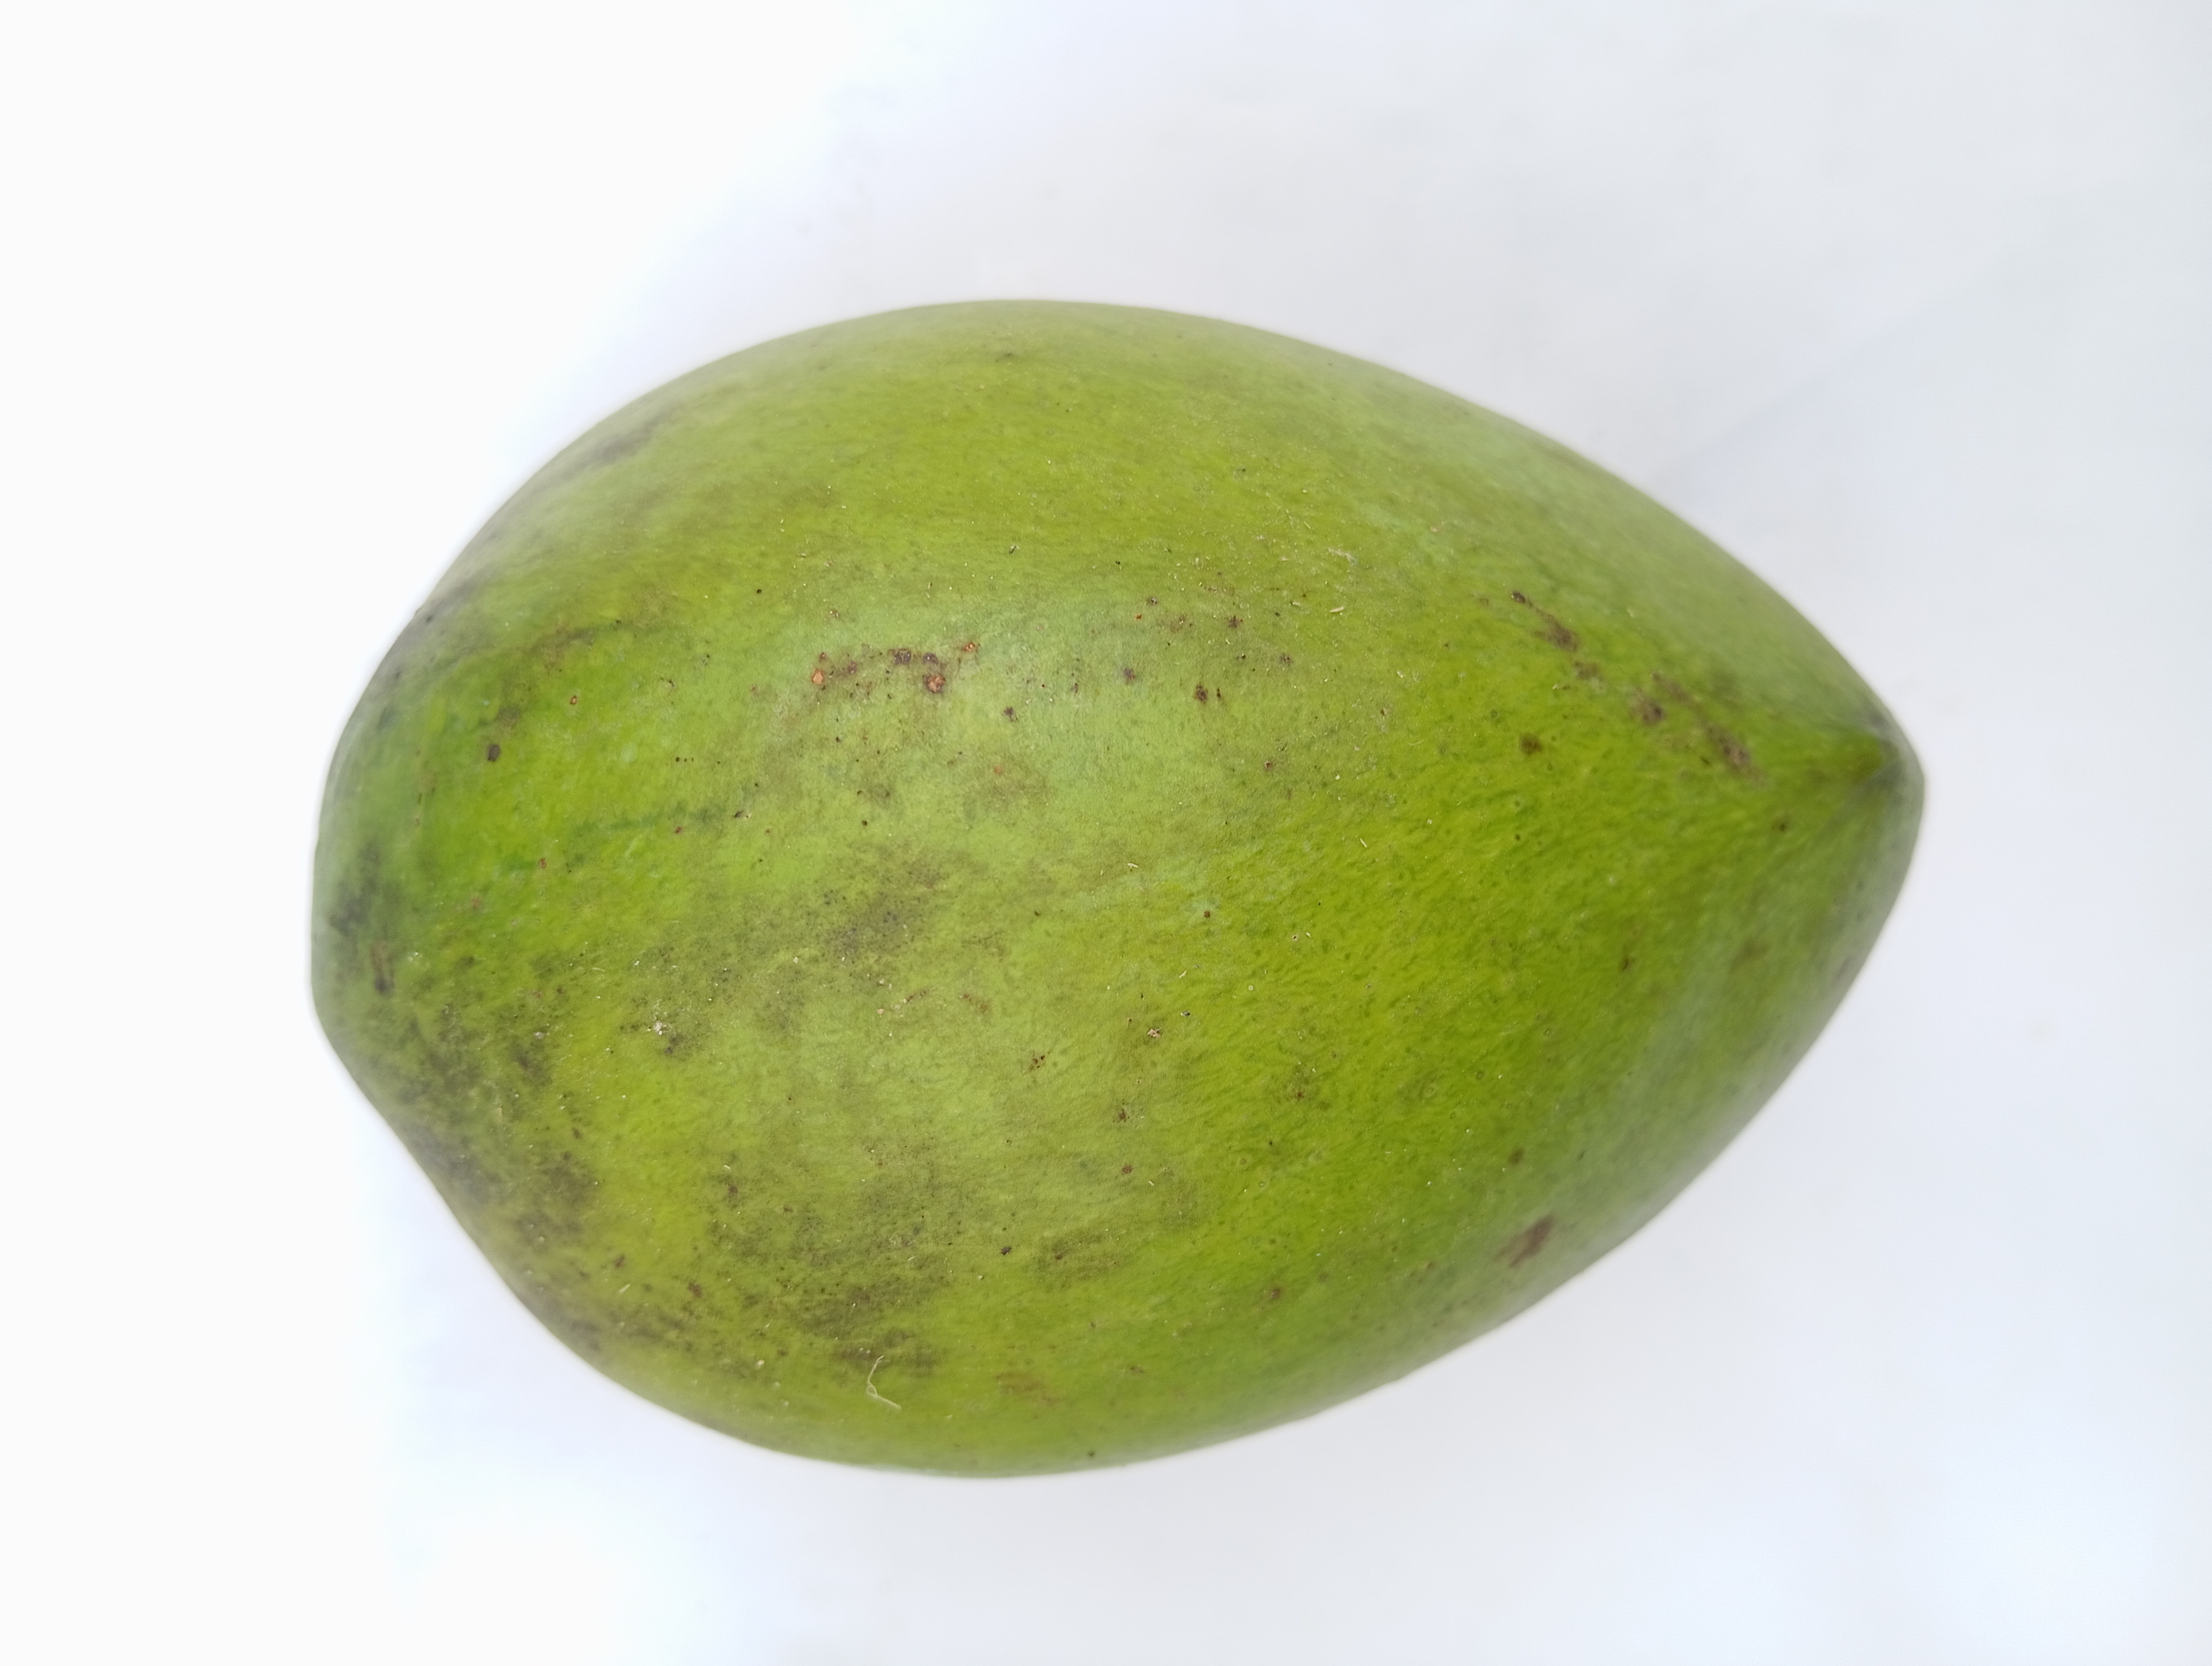
Mango variety: Harivanga